Deposition of Christ (Bronzino)

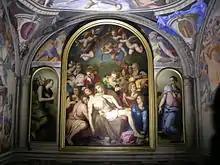
Altar wall of Eleonora's Chapel showing the second version of the "Deposition", side panels of the "Annunciation", and frescoes.

Four holy women mourn on the left and another dressed in green peers over the Virgin's shoulder and stands out prominently because of her hand gesture and location in the center of the panel. Scholars believe this highlighted woman is one of the three Marys, Mary of Clopas. Two of the three men in the background are named in the Gospel of John as the followers who took Jesus down from the cross and prepared his body for burial. Nicodemus is depicted on the left holding a large ewer filled with embalming spices. On the right, Joseph of Arimathea holds the nails of the Crucifixion as well as the pincers used to remove them. The man between them is an unnamed companion.